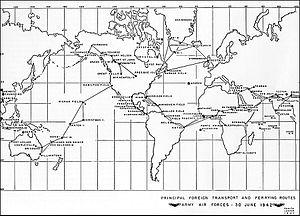
Le programme Lend-Lease était un programme d'armement mis en place par les États-Unis pendant la Seconde Guerre mondiale, afin de fournir aux pays amis du matériel de guerre sans intervenir directement dans le conflit, mettant fin de facto aux lois des années 1930 sur la neutralité.